2003 Canadian Professional Soccer League season

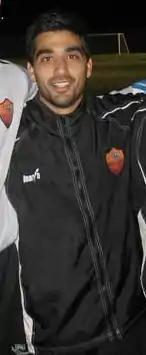
Carlo Arghittu won the CSL Golden Boot

The annual CPSL awards ceremony was held at German-Canadian Club on October 5, 2003 in London, Ontario. The Ottawa Wizards finished on top with the most wins with two awards. The undefeated Eastern Conference champions produced the Rookie of the Year with McDonald Yobe, a former Malawian international. After conceding the lowest number of goals the league voted New Zealand journeyman Simon Eaddy with the Goalkeeper of the Year award. Phil Ionadi a former CNSL and USL A-League veteran captained the Brampton Hitmen to a CPSL Championship, and in returned was named the MVP.